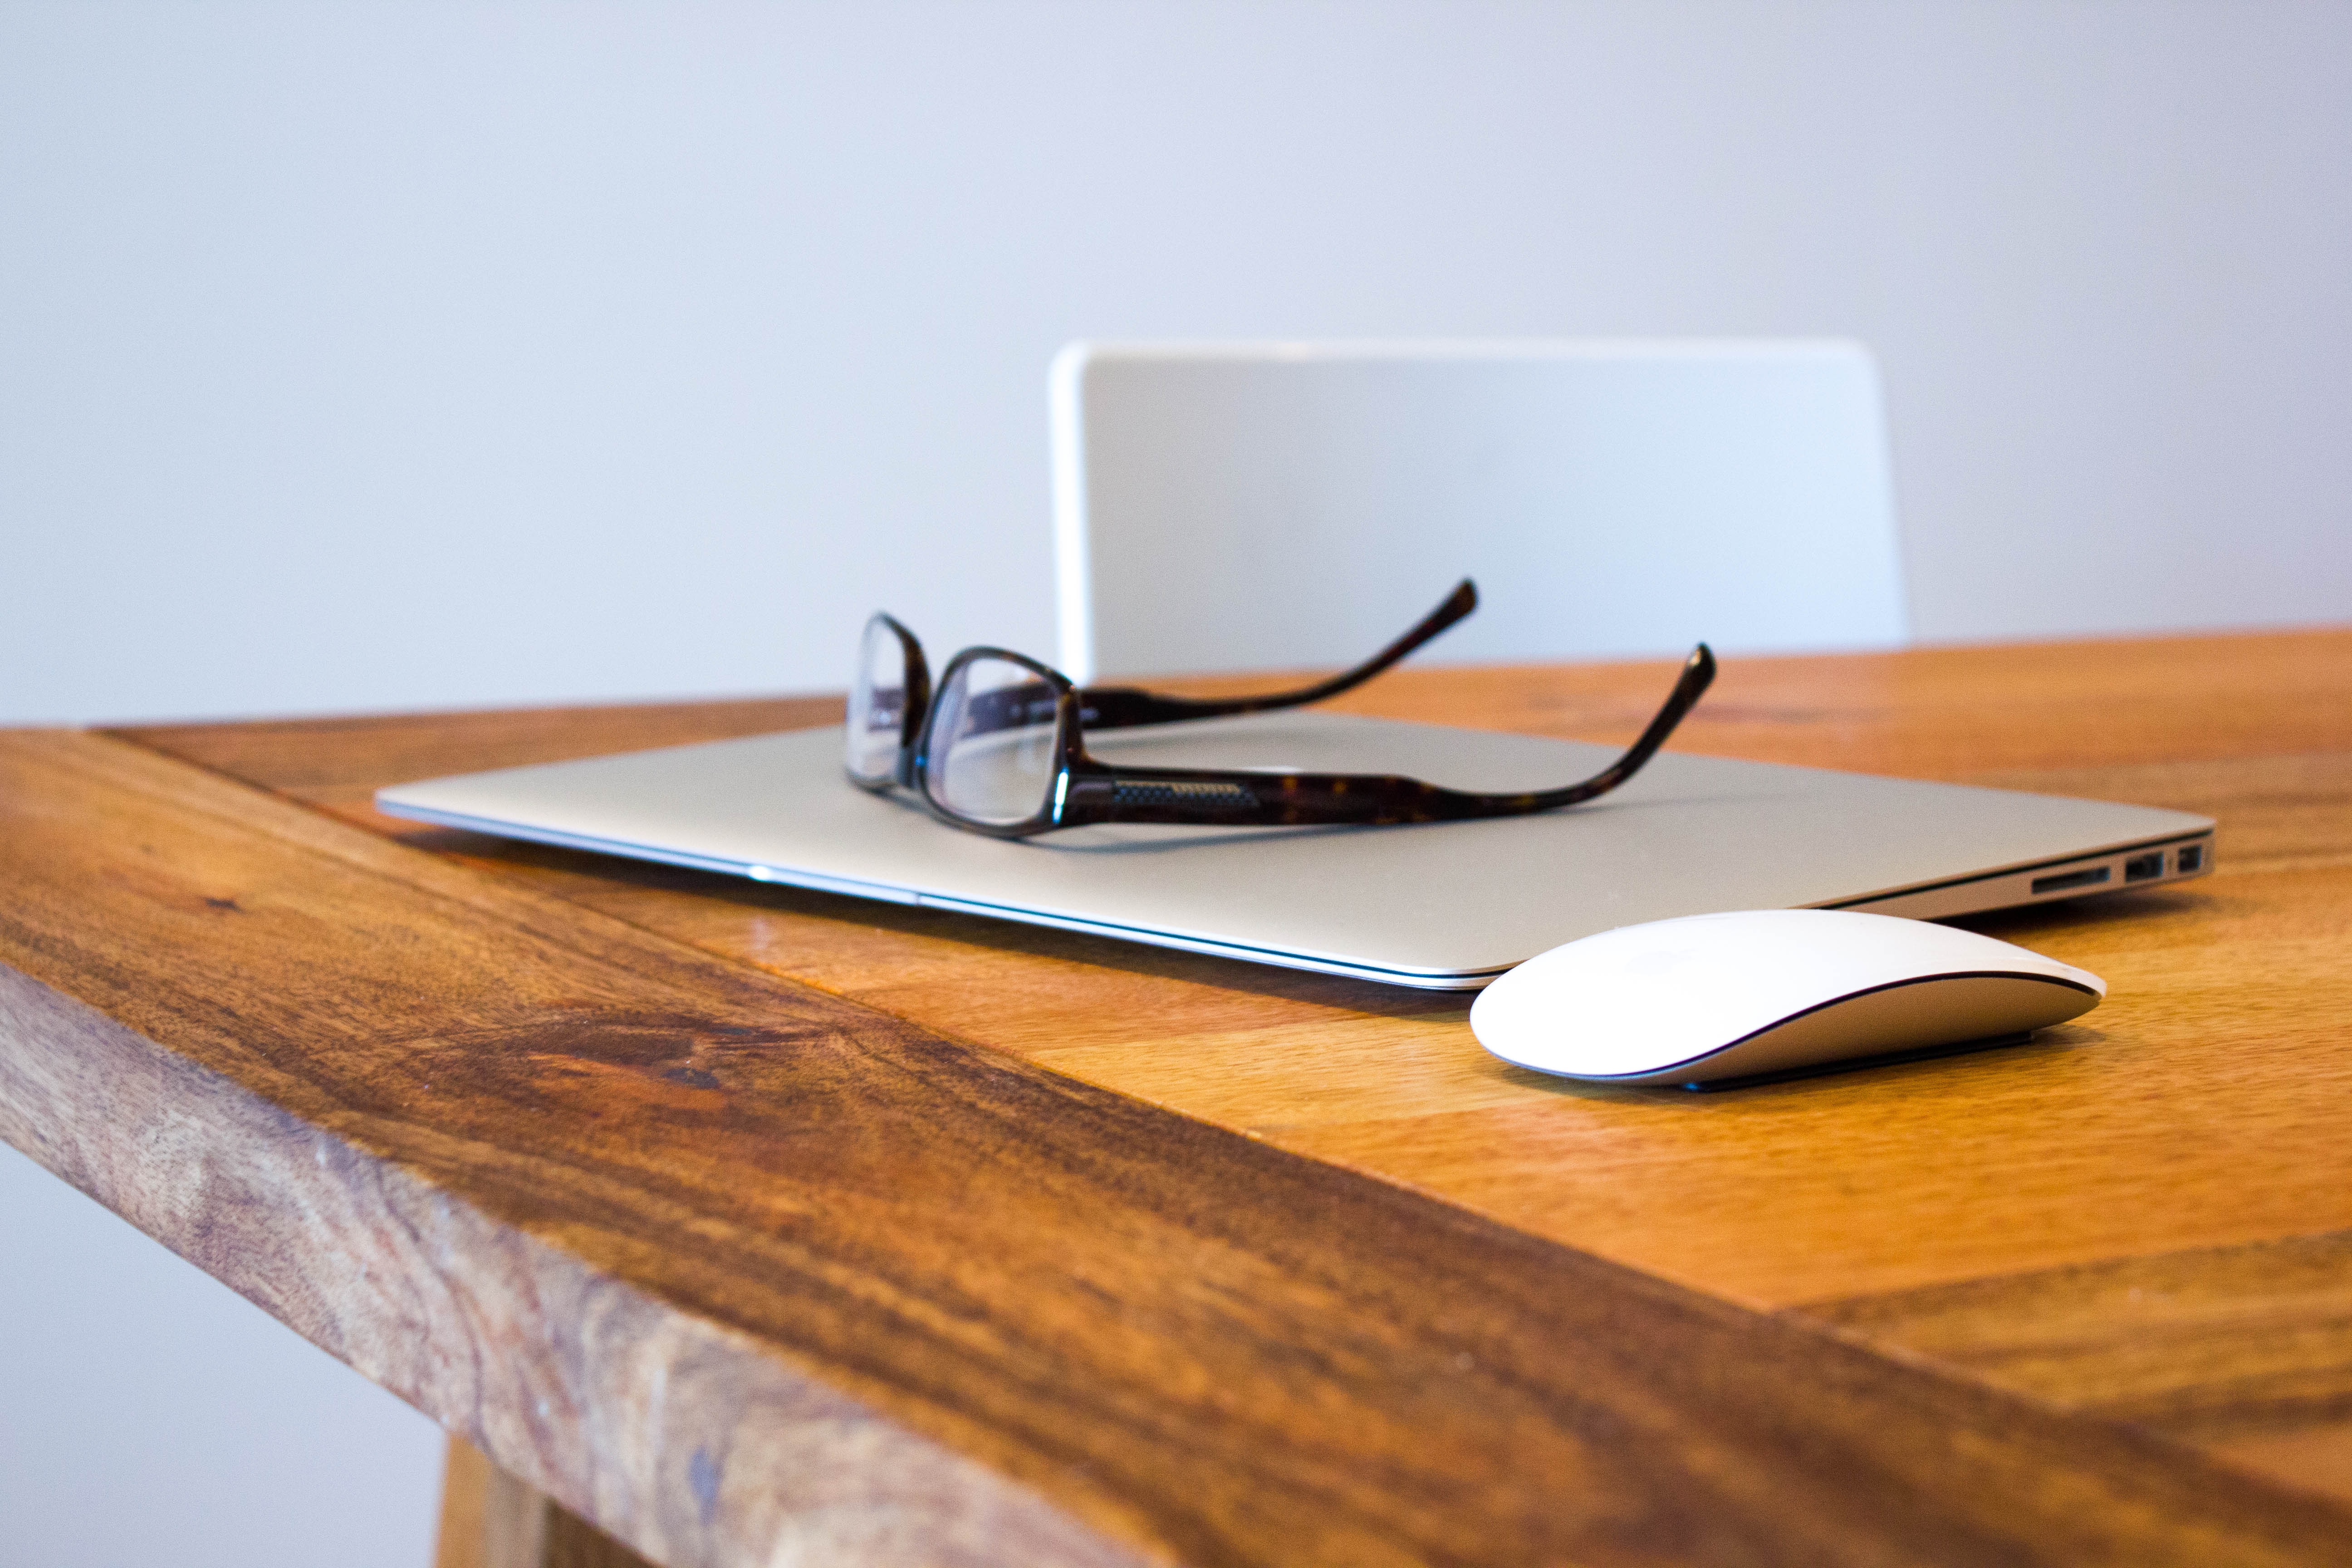
desk, computer, work, apple, table, wood, technology, chair, office, shelf, furniture, macbook air, glasses, rectangle, eyewear, shape, magic mouse